Isn't It Romantic (2019 film)

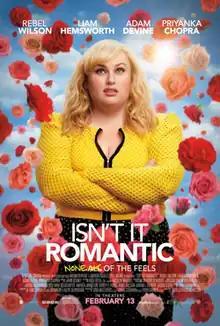
Theatrical release poster

Isn't It Romantic is a 2019 American meta romantic comedy film directed by Todd Strauss-Schulson and written by Erin Cardillo, Dana Fox, and Katie Silberman. The film stars Rebel Wilson as a woman who finds herself in a world where everything around her plays out like a clichéd PG-13 romcom. Liam Hemsworth, Adam DeVine, and Priyanka Chopra appear in supporting roles.